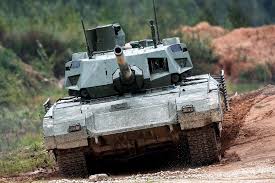
Label: Tank